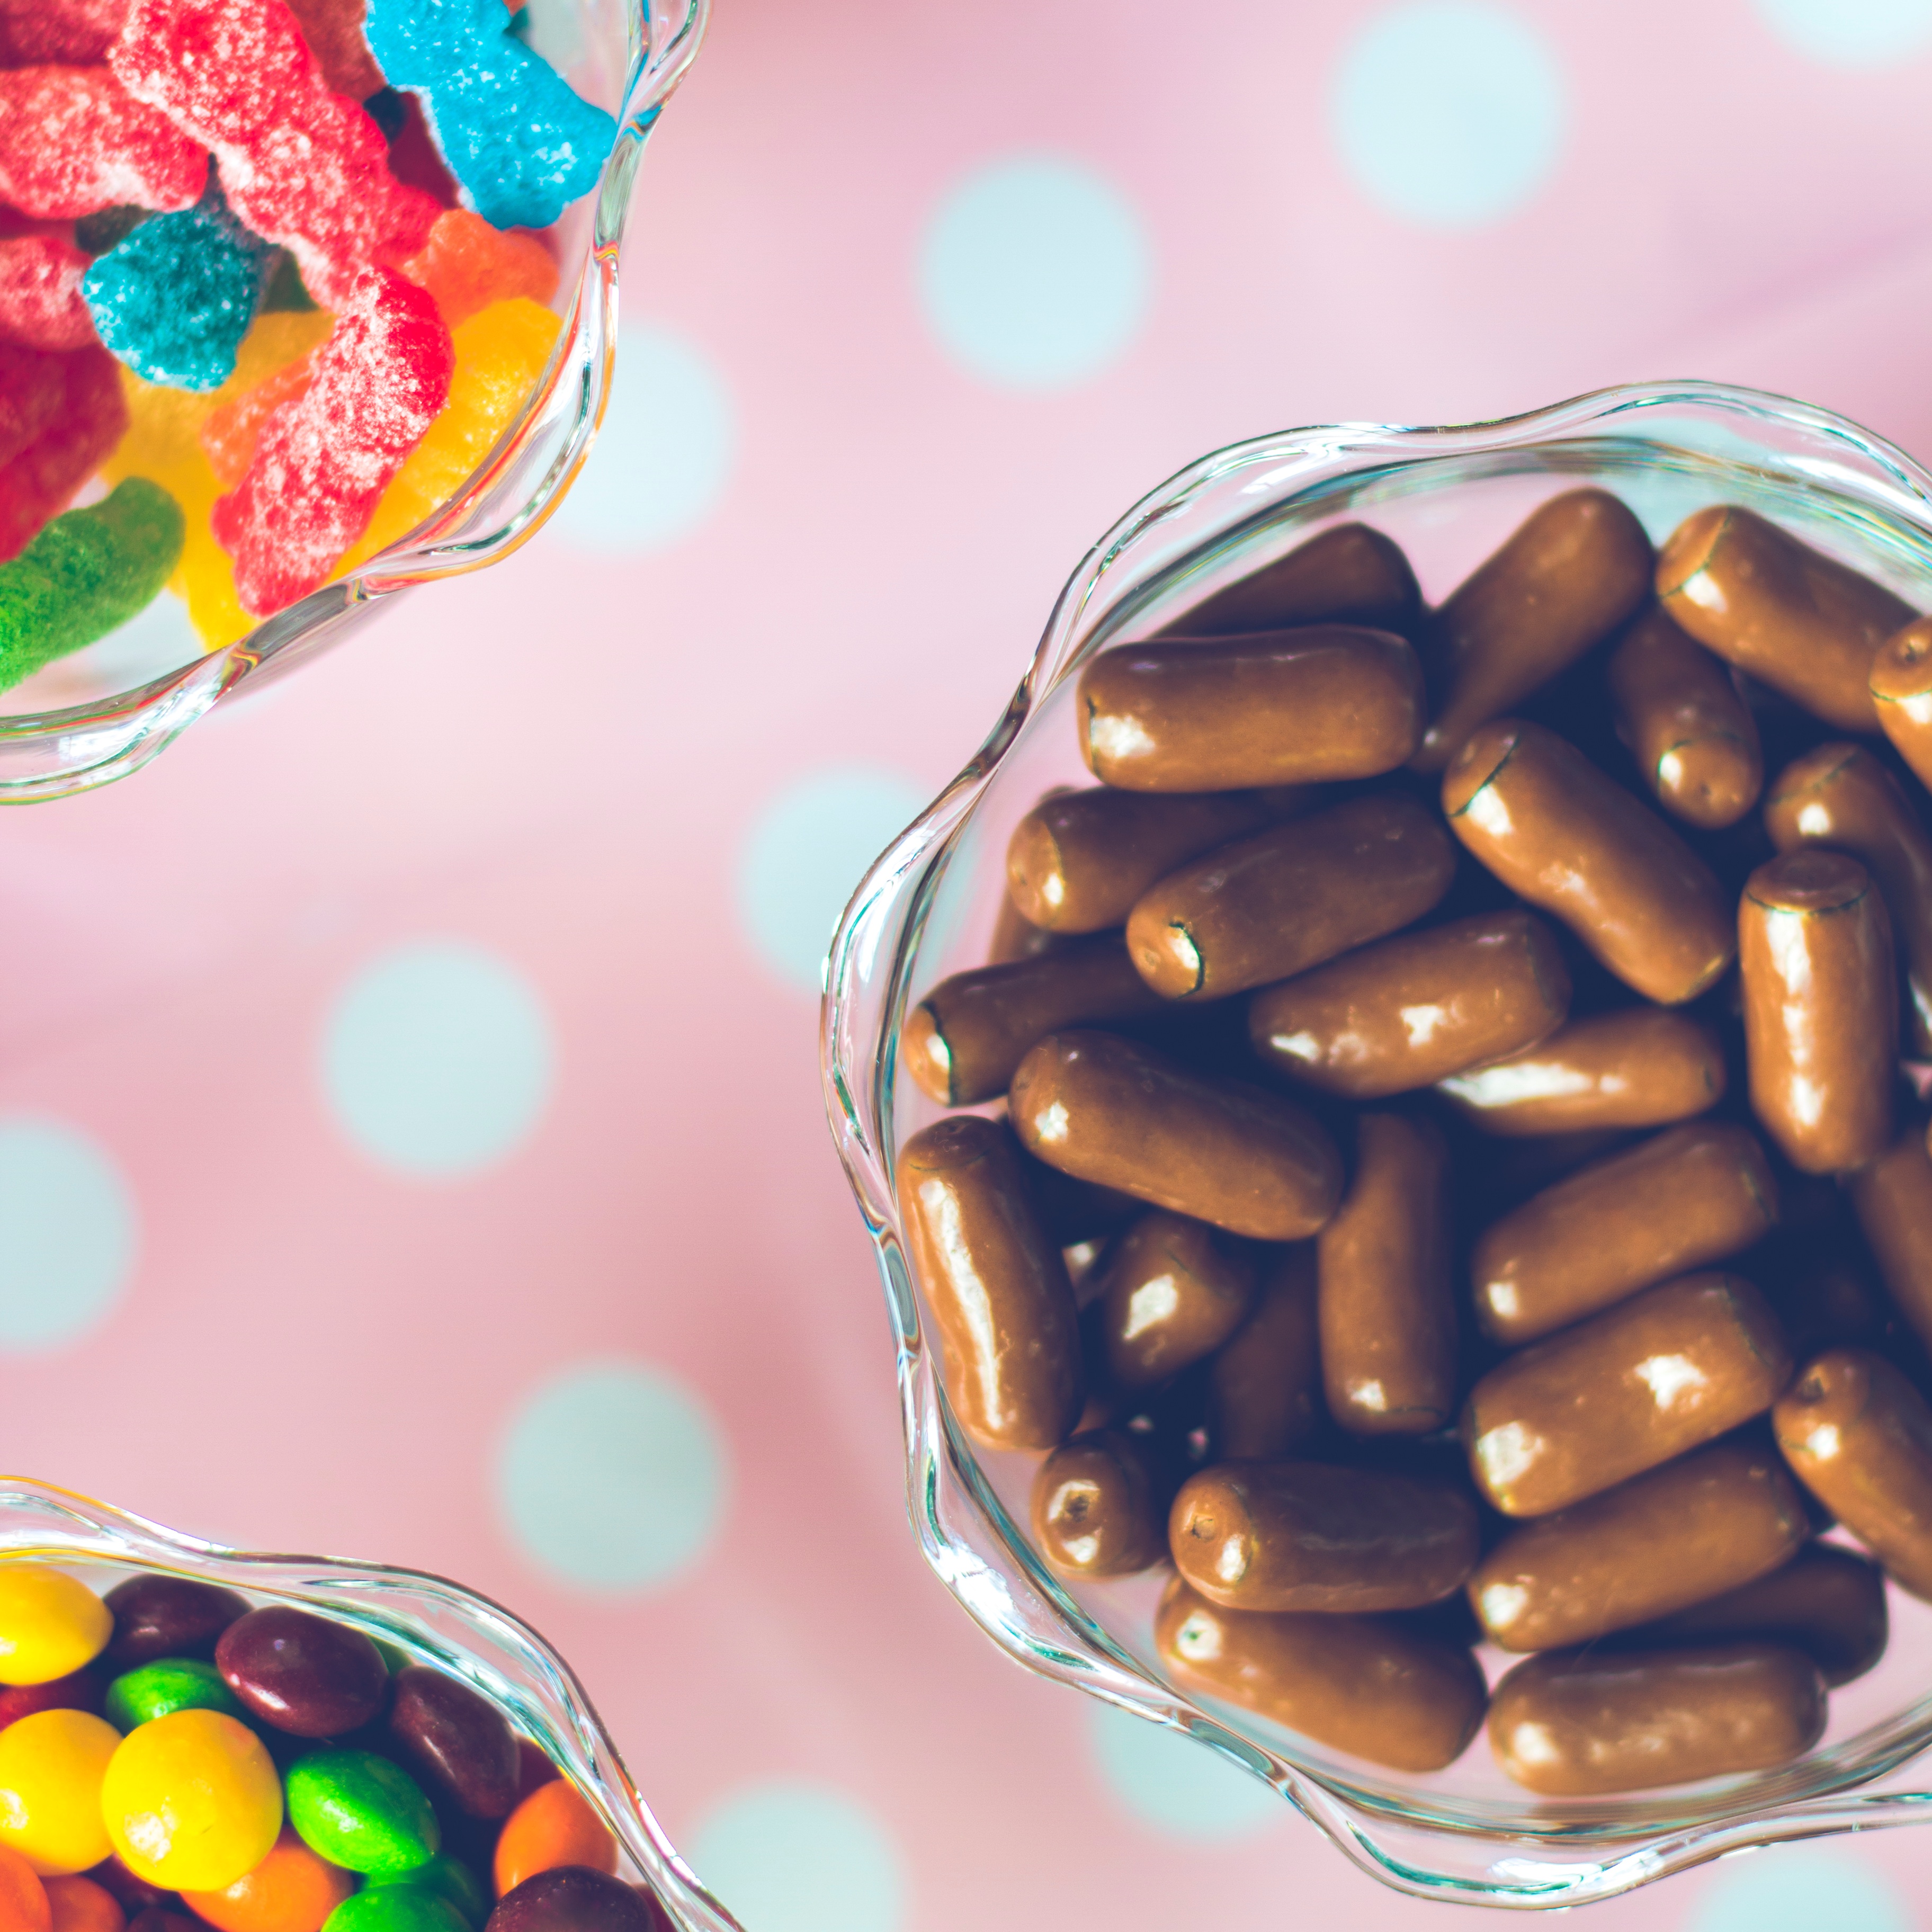
food, produce, baking, dessert, icing, sweetness, confectionery, flavor, snack food